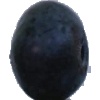
Label: blueberry